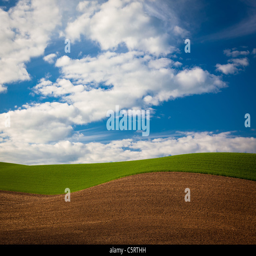
landscape in the agricultural area